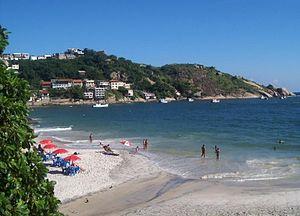
Barra de Guaratiba est un quartier de la zone ouest de la ville de Rio de Janeiro, au Brésil.